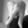
ASL letter: Q